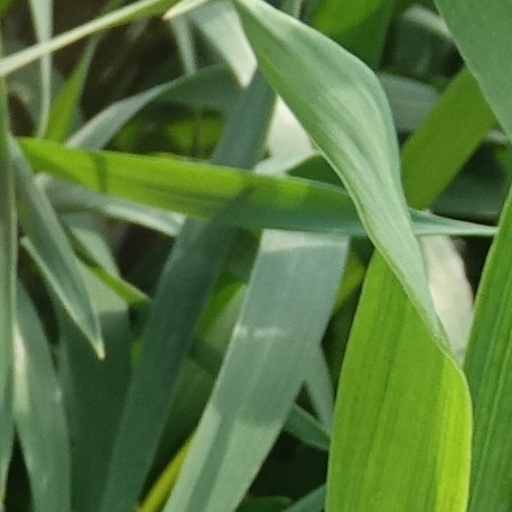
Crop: wheat